Terada Station (Toyama)

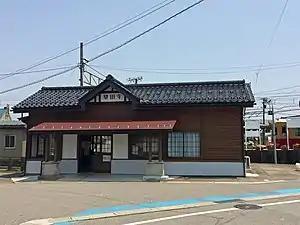
Terada Station in June 2018

is a railway station in the town of Tateyama, Nakaniikawa District, Toyama Prefecture, Japan, operated by the Toyama Chihō Railway.